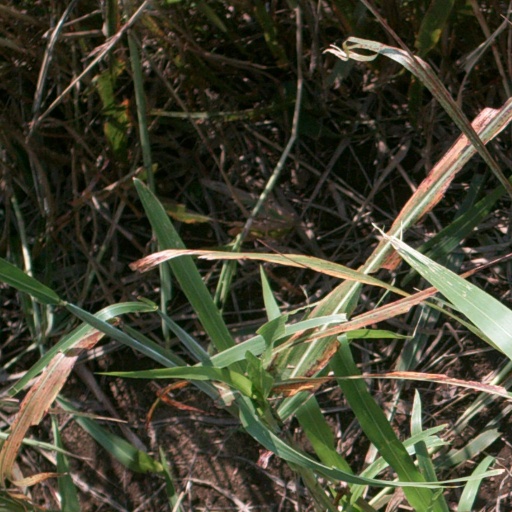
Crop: sorghum